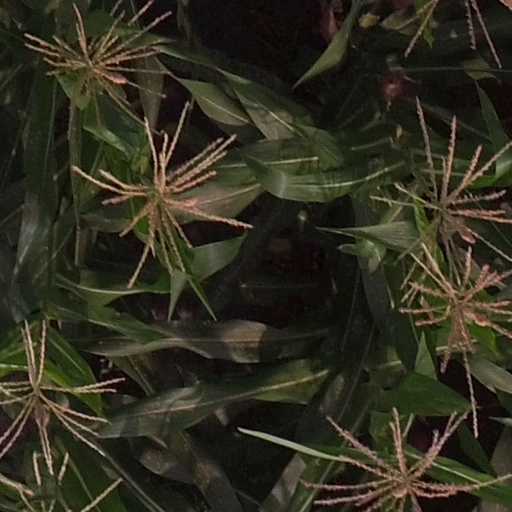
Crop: maize; corn